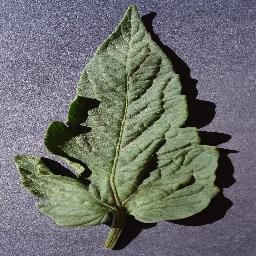
Label: Tomato___healthy